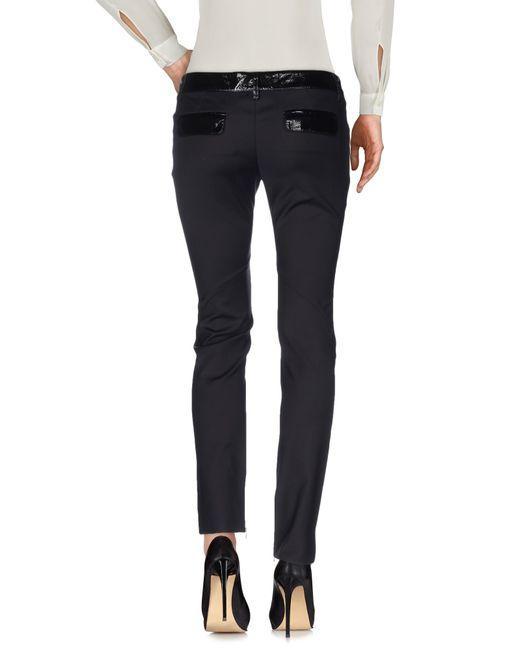
Herren aufrecht W Damenhose langer Stil